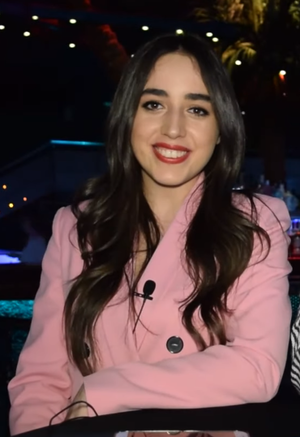
Srbuk
Srbuhi Sargsyan, også kendt som Srbuk er en armensk sanger. Hun deltog i den første sæson af den armenske version af X Factor, hvor hun sluttede på andenpladsen hvor hun tabte til Vrezh Kirakosyan. Hun deltog derefter i den ottende sæson af den ukrainske version af The Voice i 2018, hvor hun sluttede på en fjerde plads.